Overgaden Neden Vandet 15

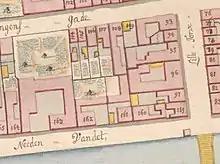
No. 162 seen on a detail from Christian Gedde's map of Christianshavn Quarter, 1757

Overgaden Neden Vamdet 15 and Overgaden Neden Vamdet 17 were originally part of the same property. It was owned by distiller and timber merchant Claus Byssing in 1675. The only building on the property was then a building with shed roof pulled back from the street. The rest of the property was used for the storage of timber. Byssing's property was listed in Copenhagen's first cadastre from 1689 as No. 93 in Christianshavn Quarter. It was later divided into two separate properties. The property now known as Overgaden Neden Vamdet 15 was listed in the new cadastre of 1756 as No. 162 in Christianshavn Quarter. It belonged to anchor smith Jonas Jochumsen Lund. The other property was listed as No. 161 and belonged to "ekviopagemester" Chrisitan Frederiks Irgens,